Leaf spring

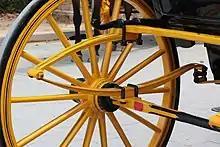
Three-quarter-elliptic leaf spring on a carriage.

The two ends of a leaf spring usually are formed into round eyes or eyelets, through which a fastener connects each end of the spring to the vehicle frame or body. Some springs terminated in a concave end, called a "spoon end" (seldom used now), to carry a swivelling member instead. One eye is usually fixed but allowed to pivot with the motion of the spring, whereas the other eye is fastened to a hinge mechanism that allows that end to pivot and undergo limited movement. A leaf spring can either be attached directly to the frame at both eyes or attached directly at one end, usually the front, with the other end attached through a shackle: a short swinging arm. The shackle takes up the tendency of the leaf spring to elongate when compressed and thus makes the suspension softer. The shackle provides some degree of flexibility to the leaf spring so that it does not fail when subjected to heavy loads. The axle is usually fastened to the middle of the spring by U-bolts.